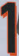
Number: 1